Patrick Dorehill

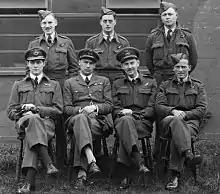
Nettleton and crew sit for a portrait after surviving the Augsburg raid. Dorehill is seated on the far left. Nettleton is seated next to him

During the week before the raid both squadrons were taken off the bombing campaign to practice low level formation flying and bombing. The final practice flight took the bombers south to Selsey Bill, then north to a practice target in Inverness and finally back to base. On the morning if 17 April the crew members were called in to learn the target for their mission. Most were shocked to see the distance they had to go, and many in 97 Squadron laughed out loud, believing the map route must be some kind of joke, but it was not. For his part Dorehill was confident. "I thought flying at low level, with all the armament the Lancaster carried, I thought it would be an easy affair. I wasn't nervous at all." At 3:00 that afternoon they set out on their mission.